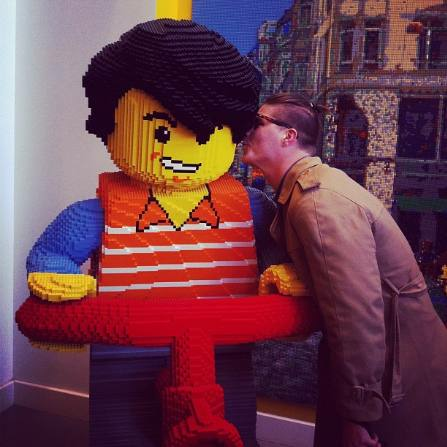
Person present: Yes